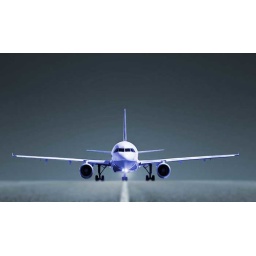
An image of an airplane converted from color to black and white and colorized in blue.